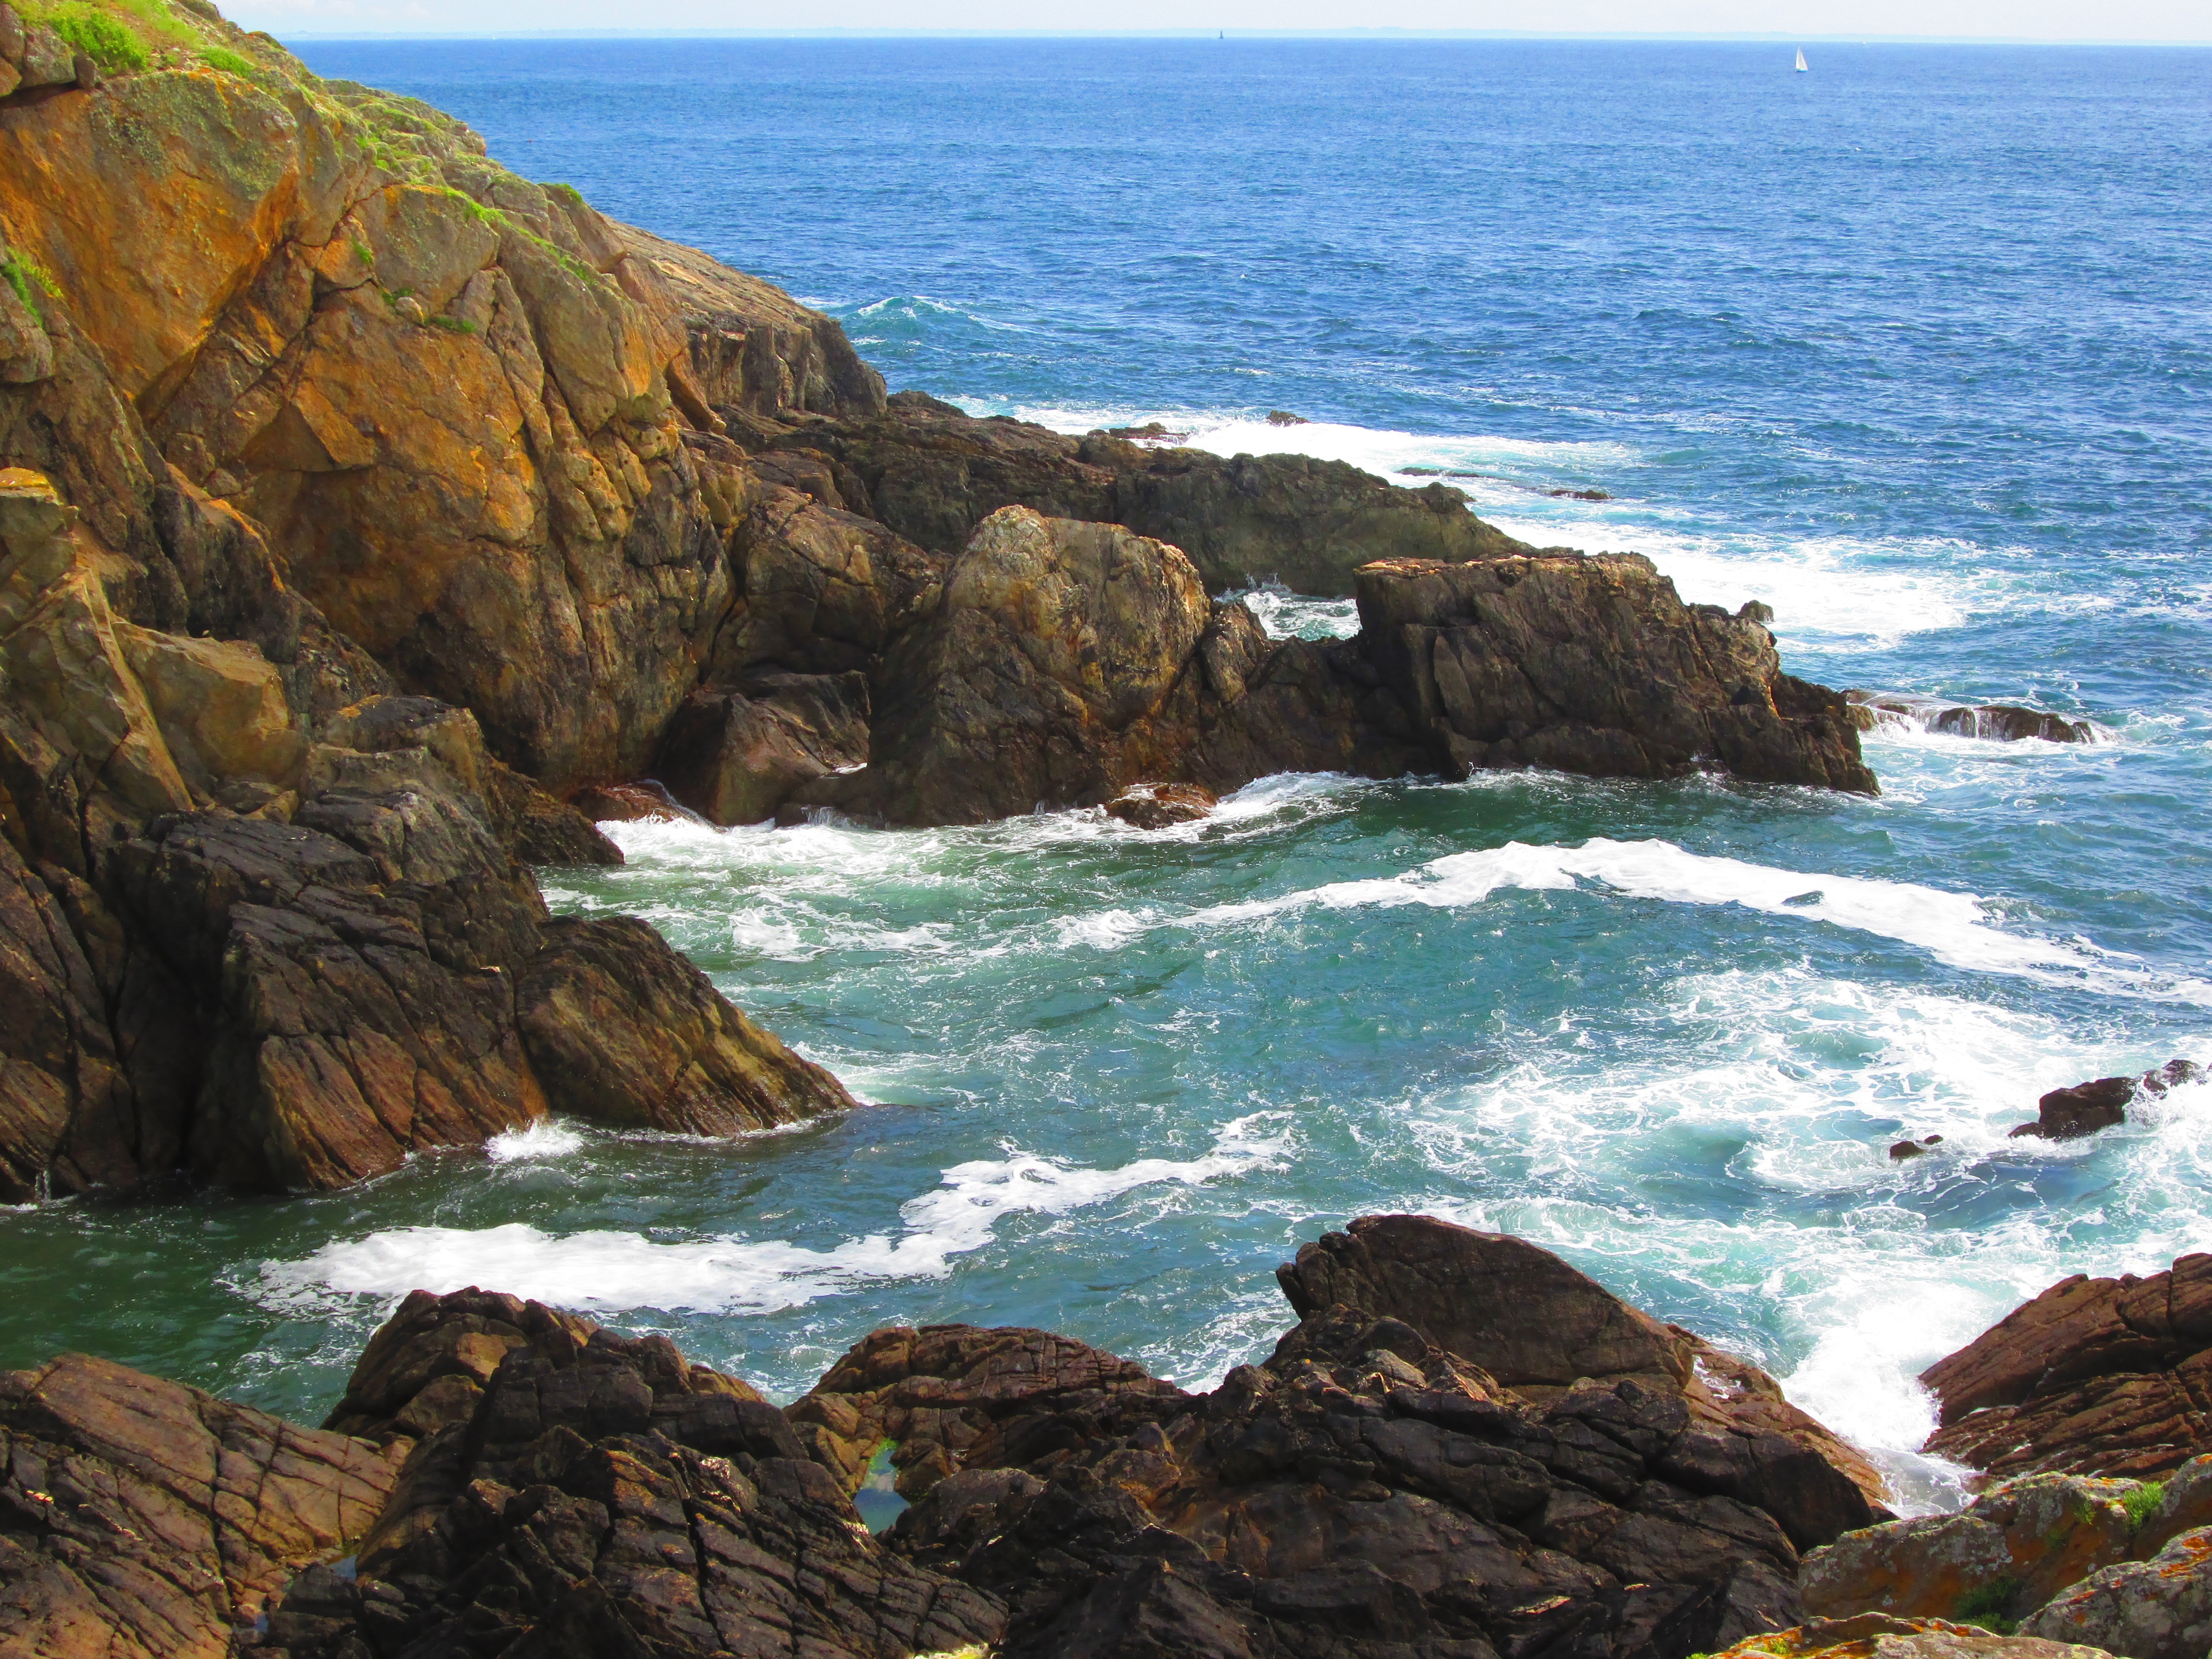
beach, landscape, sea, coast, nature, rock, ocean, shore, wave, formation, cliff, seaside, france, wild, cove, seascape, bay, stack, terrain, material, body of water, headland, atlantic, side, cape, islet, brittany, atlantic coast, landform, wild coast, maritime landscape, natural arch, finist re, geographical feature, wind wave